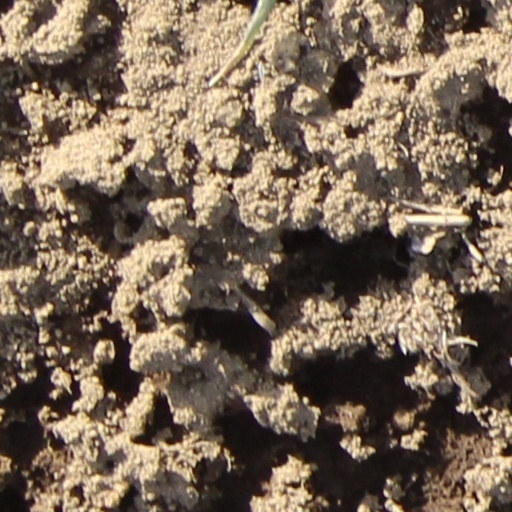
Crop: wheat